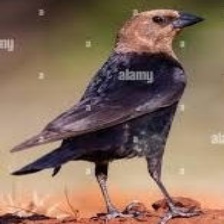
Species: BROWN HEADED COWBIRD
Scientific name: MOLOTHRUS ATER